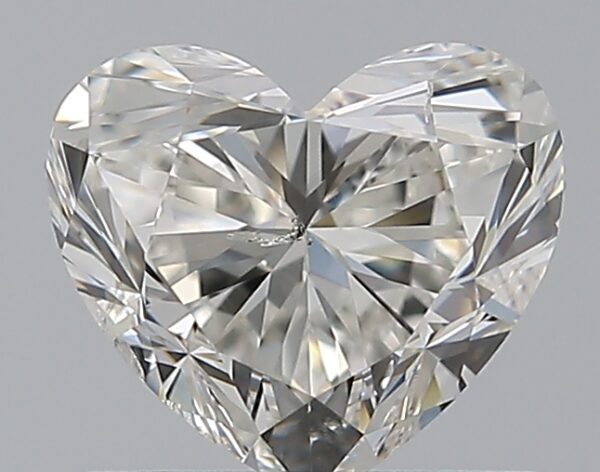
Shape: heart
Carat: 1
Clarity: SI2
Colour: I
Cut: VG
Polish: EX
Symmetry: VG
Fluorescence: F
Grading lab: GIA
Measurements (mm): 5.8 x 6.63 x 4.08